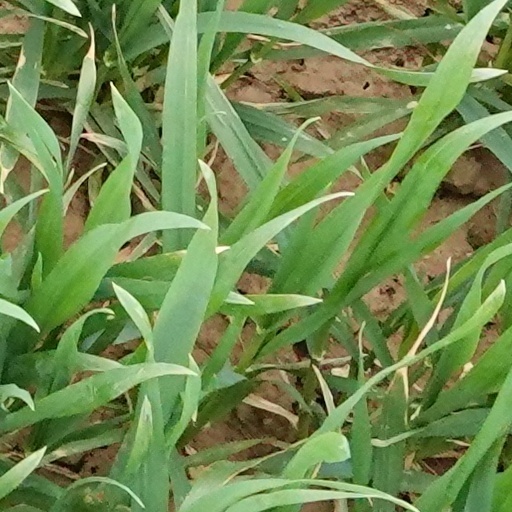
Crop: wheat